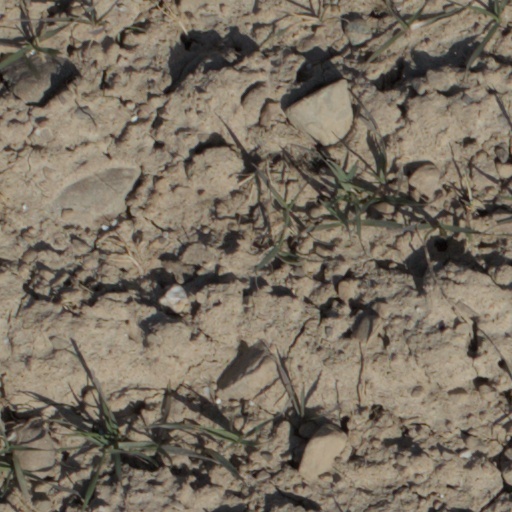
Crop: wheat